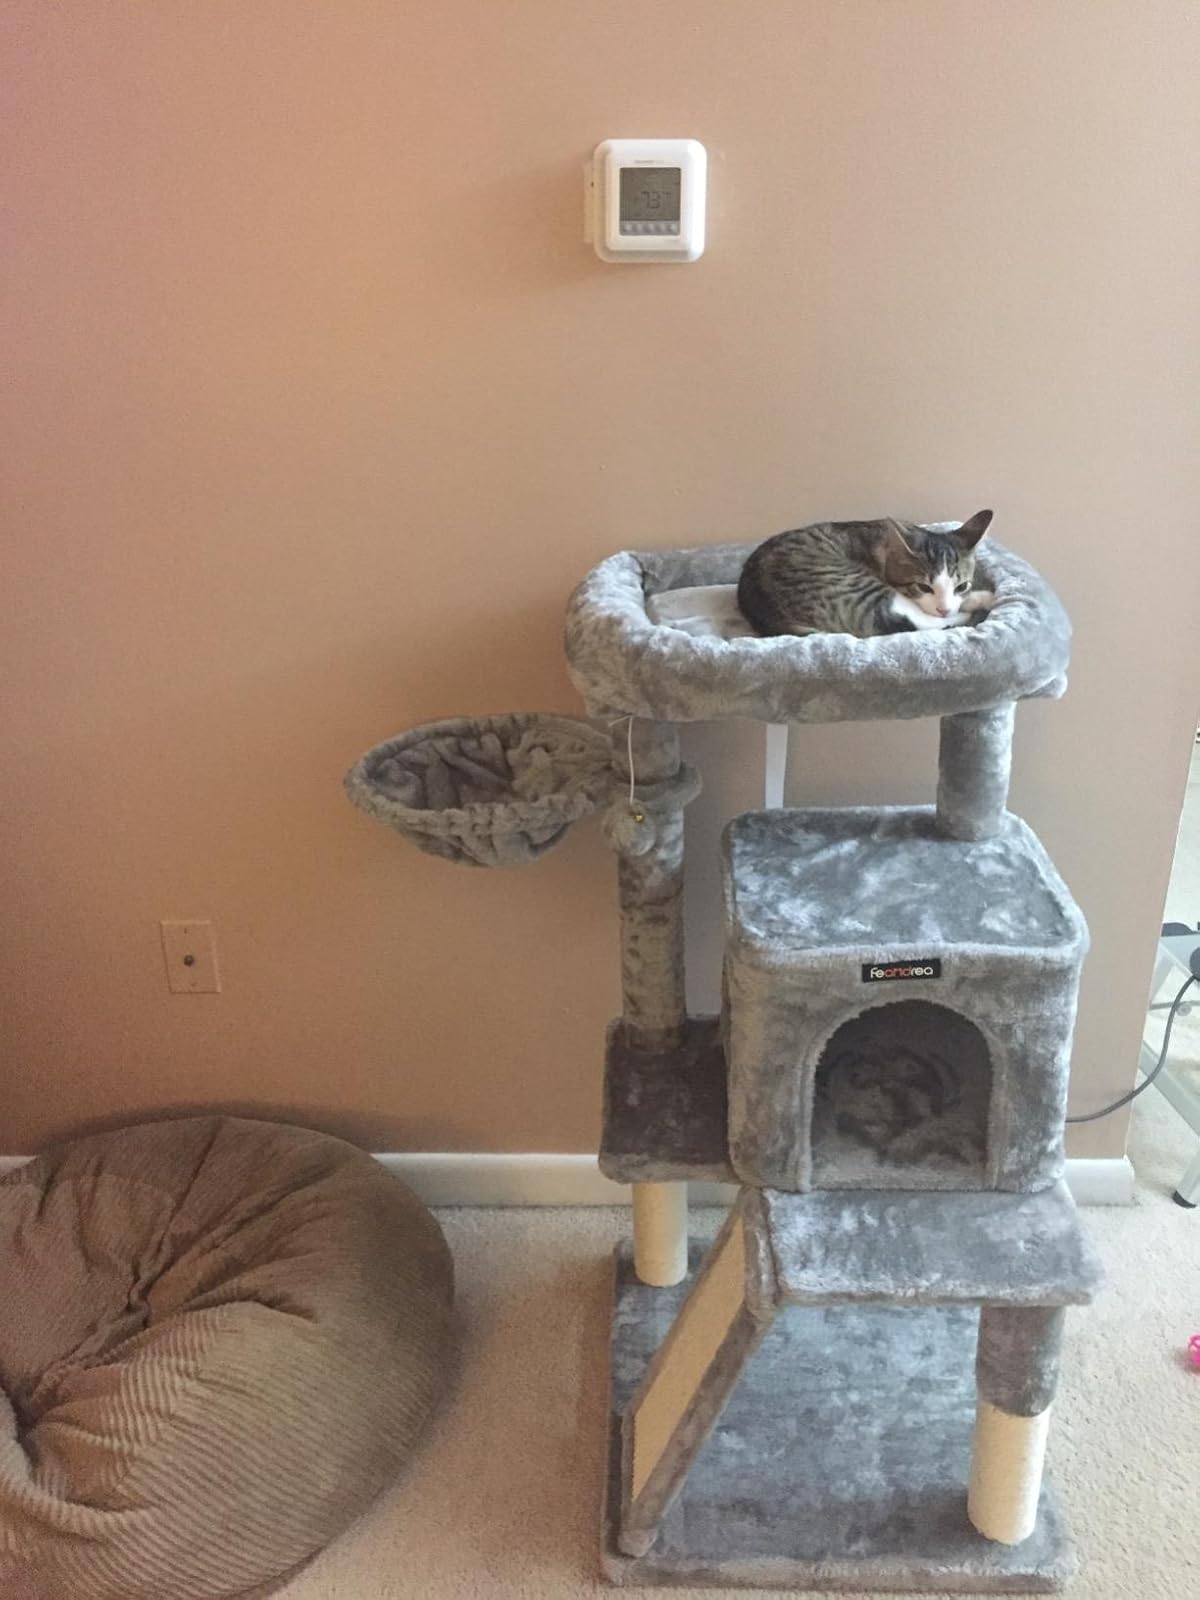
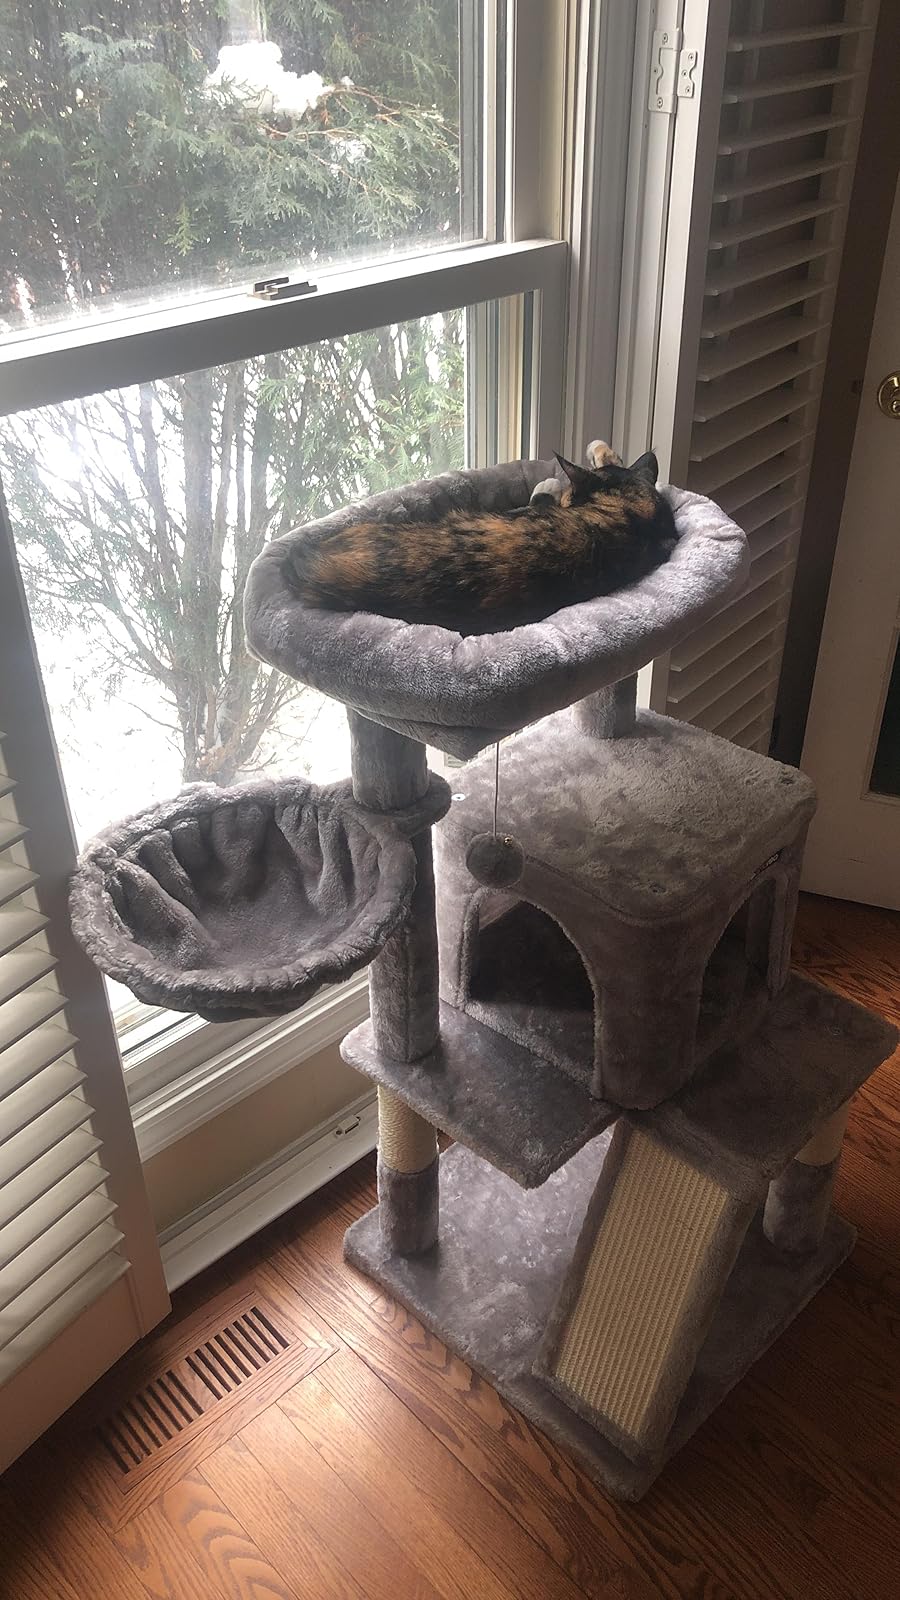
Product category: items_cat tree
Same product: yes